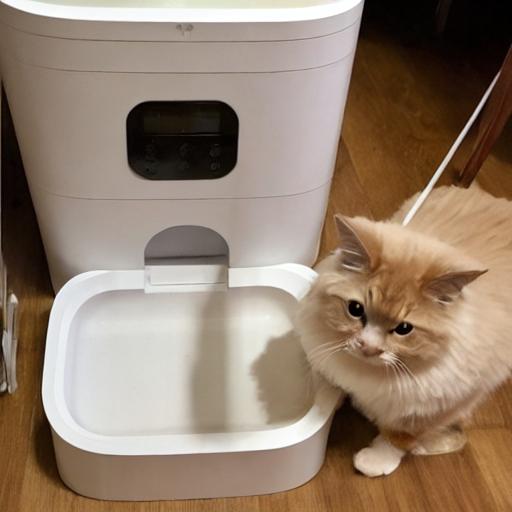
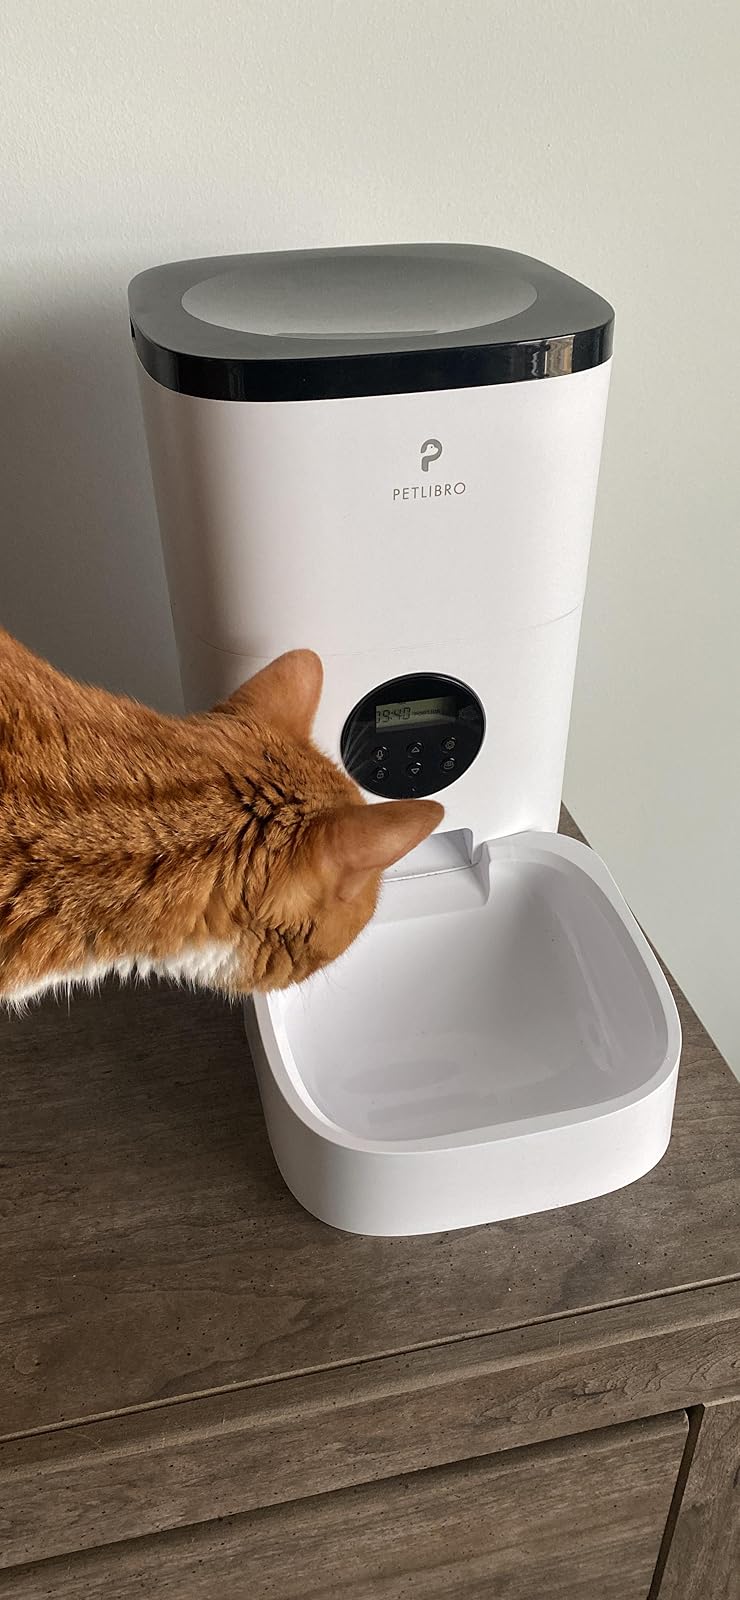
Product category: items_feeder
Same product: no